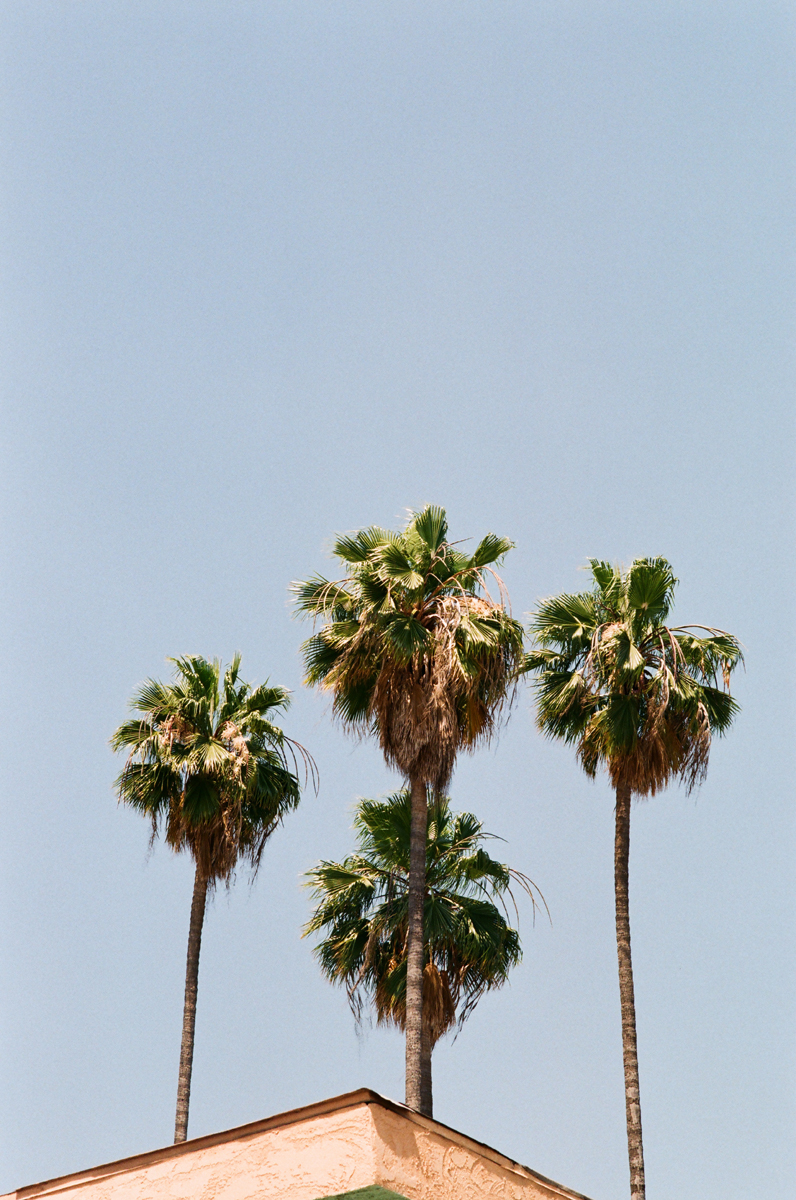
tree, palm tree, arecales, vegetation, Desert Palm, plant, woody plant, borassus flabellifer, botany, sky, coconut, plant stem, date palm, tropics, flowering plant